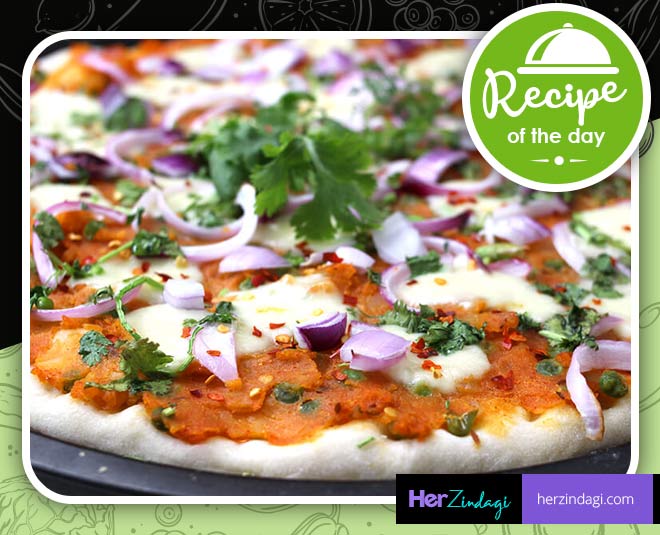
Dish: pav_bhaji